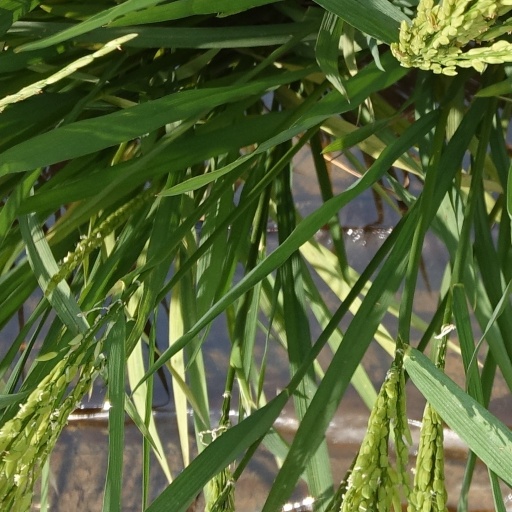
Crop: rice